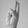
ASL letter: U